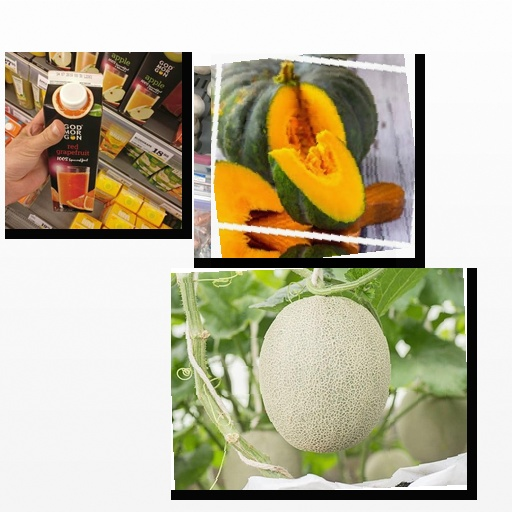
Food items: cantaloupe, mushroom, pumpkin, grapefruit_juice